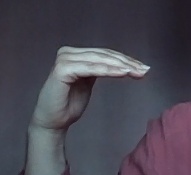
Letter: haa